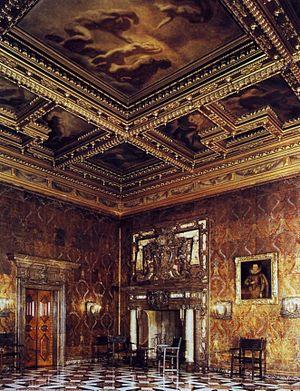
Le château du Wawel est un château des roi de Pologne situé sur la colline du Wawel, à Cracovie, l'ancienne capitale de la Pologne. Ses origines remontent au Xe siècle, mais le bâtiment actuel doit son aspect extérieur principalement à la période Renaissance. Aujourd'hui, le château est un prestigieux musée d'État polonais et il est inscrit sur la liste du patrimoine mondial de Unesco.